Park Chung Hee

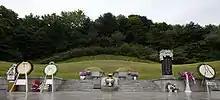
Tombs of Yuk Young-soo and Park Chung Hee (2015)

Park oversaw transitional changes between the two Koreas from conflict to consolidation. In 1961, the North Korean leader, Kim Il Sung secretly sent Hwang Tae-song, a former friend of Park Chung Hee and a vice-minister in ministry of trade, to South Korea, hoping to improve inter-Korean relations. However, in order to dissipate the suspicions about his Communist leanings and assure Americans his firm stance as an ally, Park decided to execute Hwang as a spy.